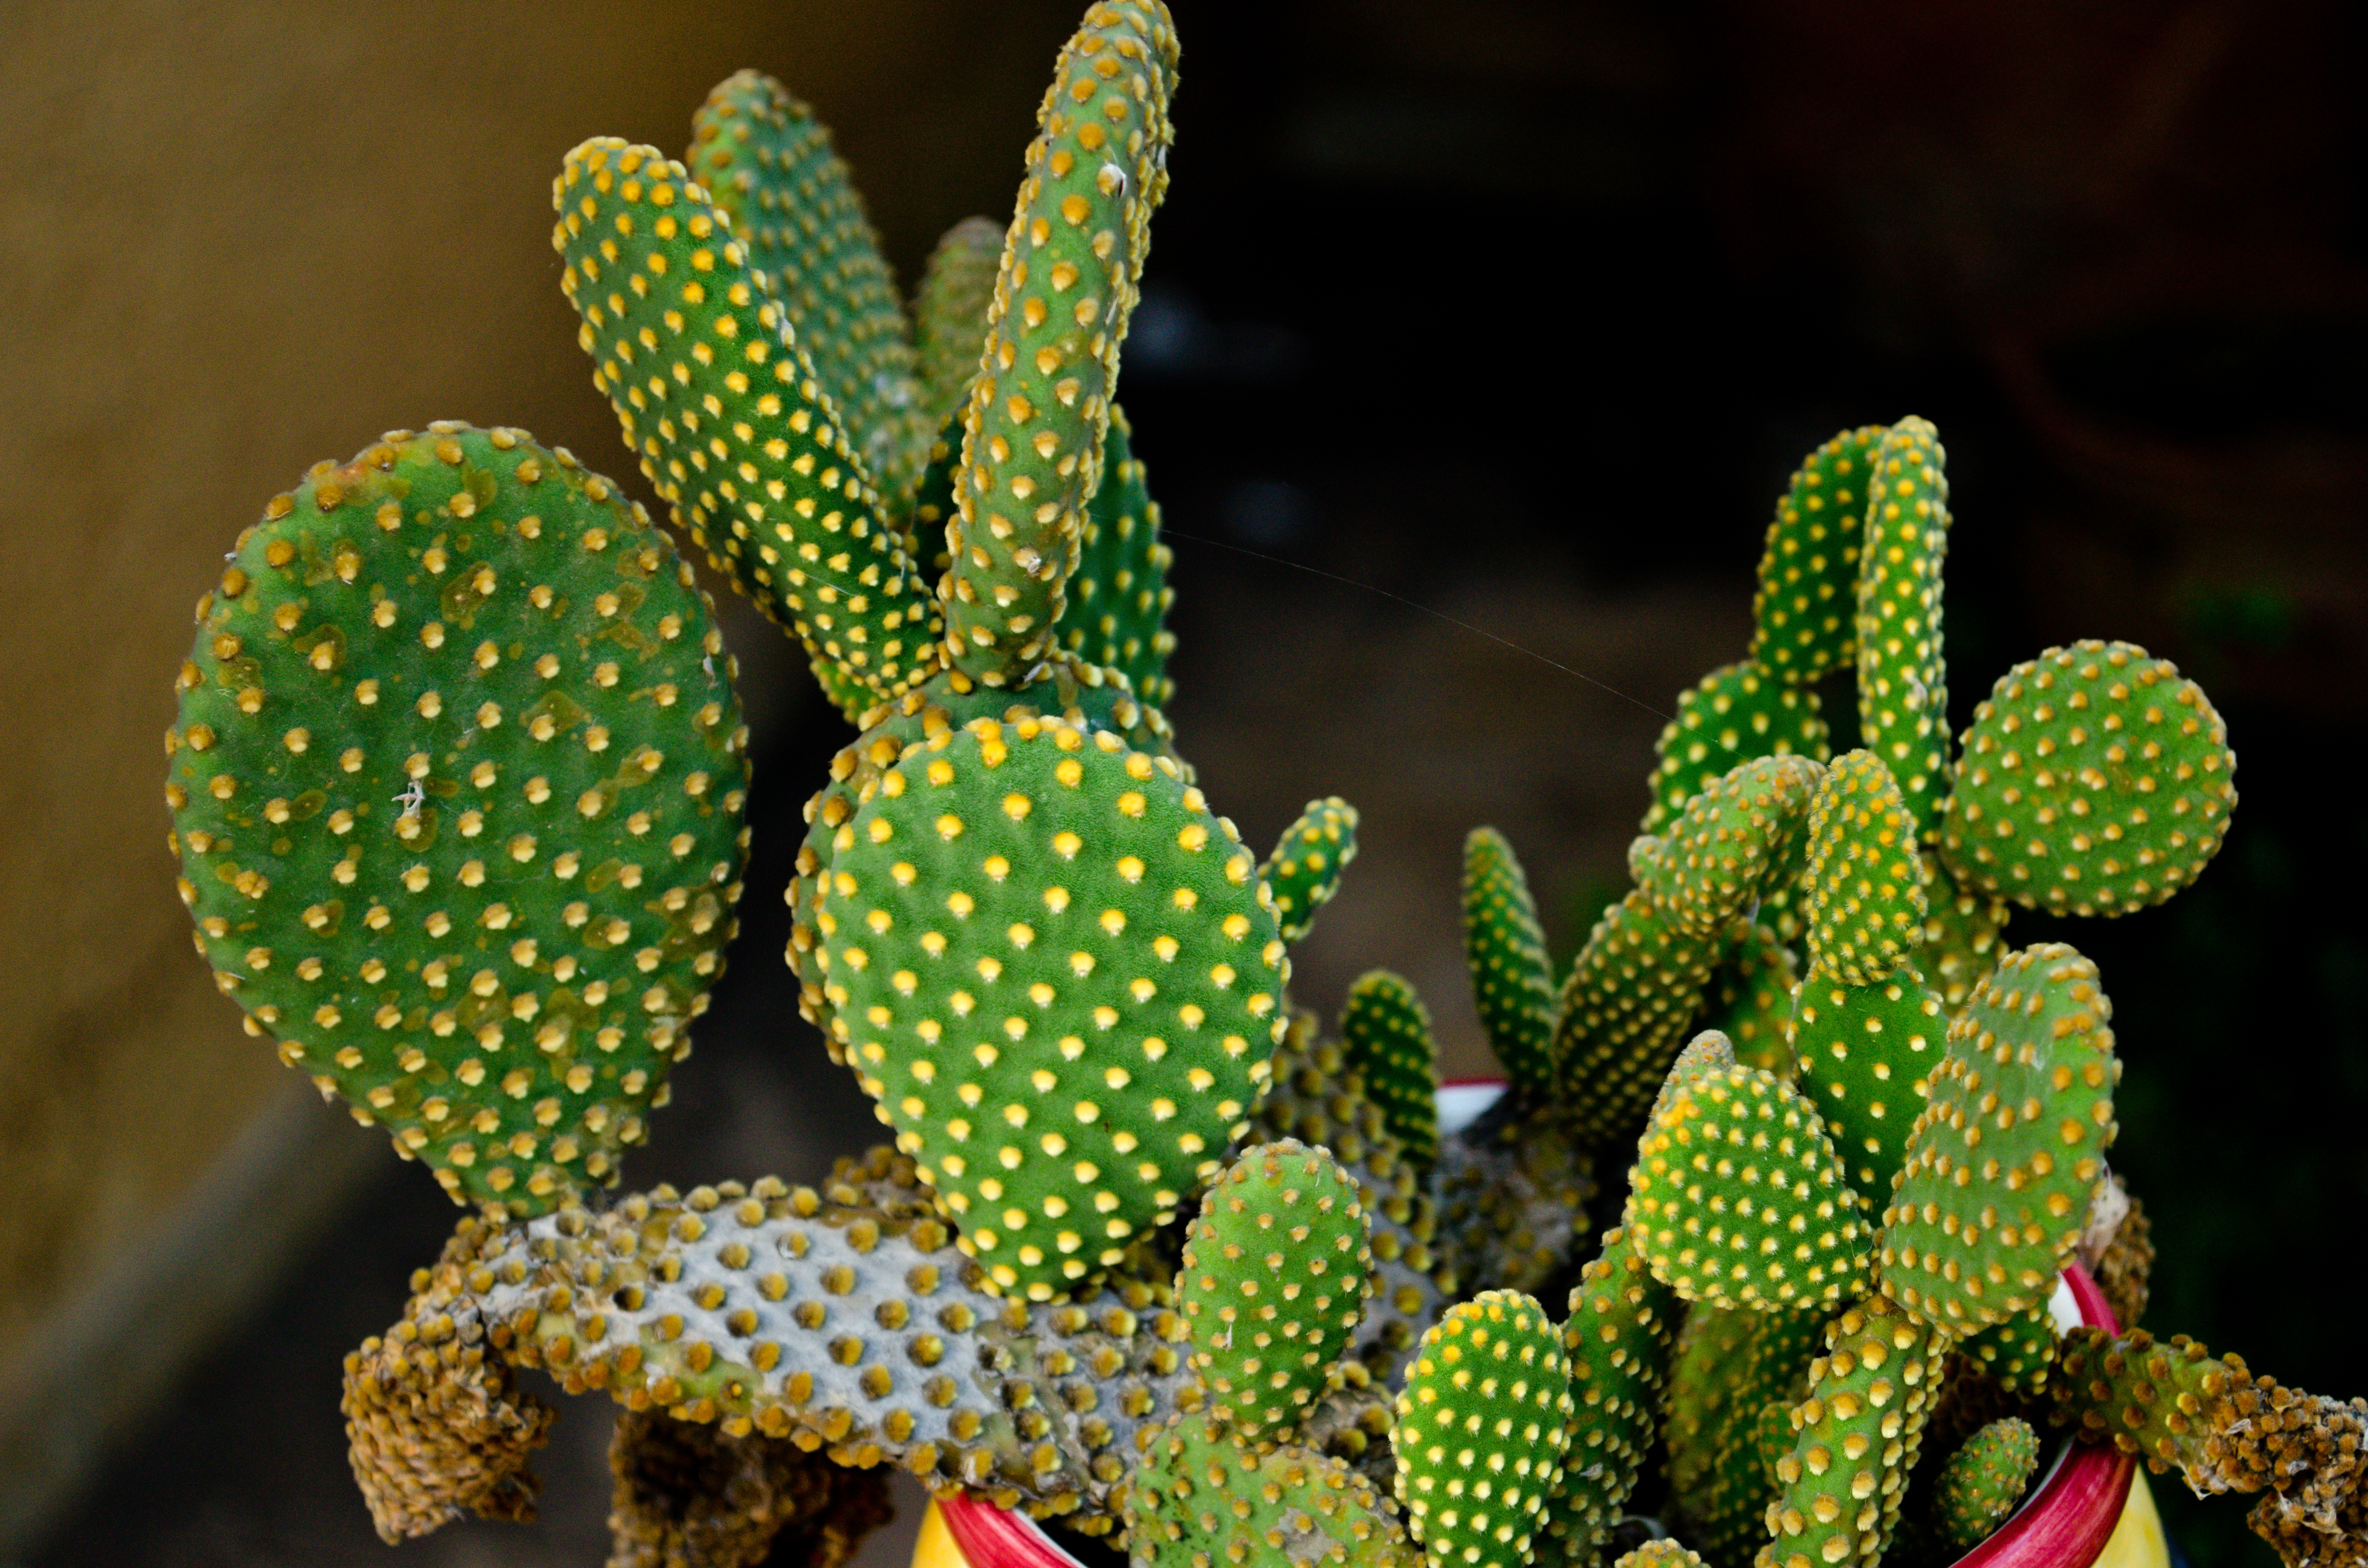
nature, cactus, plant, leaf, flower, green, produce, botany, flora, barbed, caryophyllales, macro photography, flowering plant, prickly pear, spina, plant stem, land plant, hedgehog cactus, nopal